Nissan GT-R in motorsport

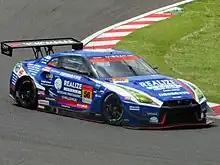

Fujinami and Oliveira again won the championship in 2022, with a race win and two podium finishes. It was the 3rd Super GT GT300 championship win for the car. Gainer No.10 car also won a race win, a pole position, and 3 podium finishes, while the No.11 car achieved 2 podium finishes. For the first time, a third different team, Busou Drago Corse scored a podium finish at the Fuji GT 450 km race. Reigning champions Kondo Racing, along with teams NILZZ Racing, Tomei Sport and Gainer returned for the 2023 season. Fujinami was replaced by Teppei Natori. Kondo Racing won the second race of the season at Fuji, starting from pole position. Gainer No.11 car won the fourth round again at Fuji. Despite involving in unfortunate incidents, Kondo Racing could only manage to score a single point during both Suzuka and Sugo races, causing threats to their crucial title challenge. In the penultimate round, starting from a disappointing 17th on the grid, the team could only manage to finish 5th in the race. It mathematically eliminated them from the championship battle. The car finished 3rd in standings with 2 race wins, 1 pole position and 2 podium finishes.